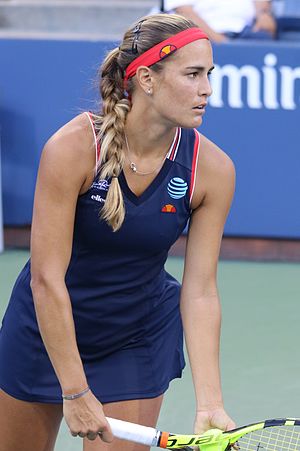
Puerto Rico ved OL
Tennisspilleren Monica Puig vandt damesingle ved sommer-OL 2016, Puerto Ricos første OL-guldmedalje nogensinde.
Puerto Rico deltog første gang i olympiske lege under sommer-OL 1948 i London og har siden deltaget i samtlige efterfølgende sommerlege. Nationen deltog første gang i vinterlegene i 1984 i Sarajevo og deltog i de næste fire vinterlege, men har ikke deltatget siden 1998 i Nagano.